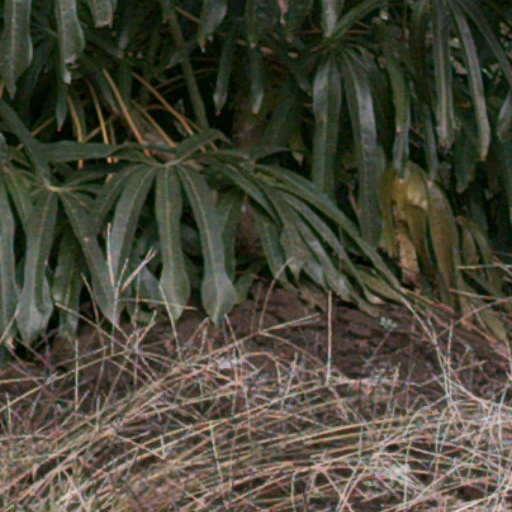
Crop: cassava